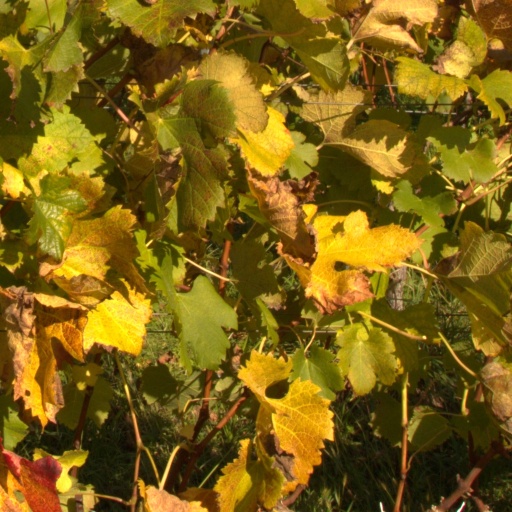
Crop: grape